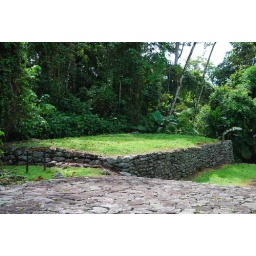
Rectangular buildings by the road at the entry to the city.